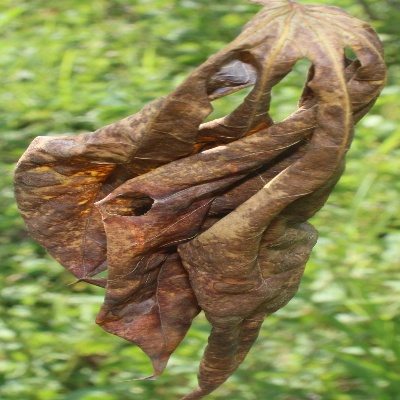
Crop: Cassava
Condition: bacterial blight